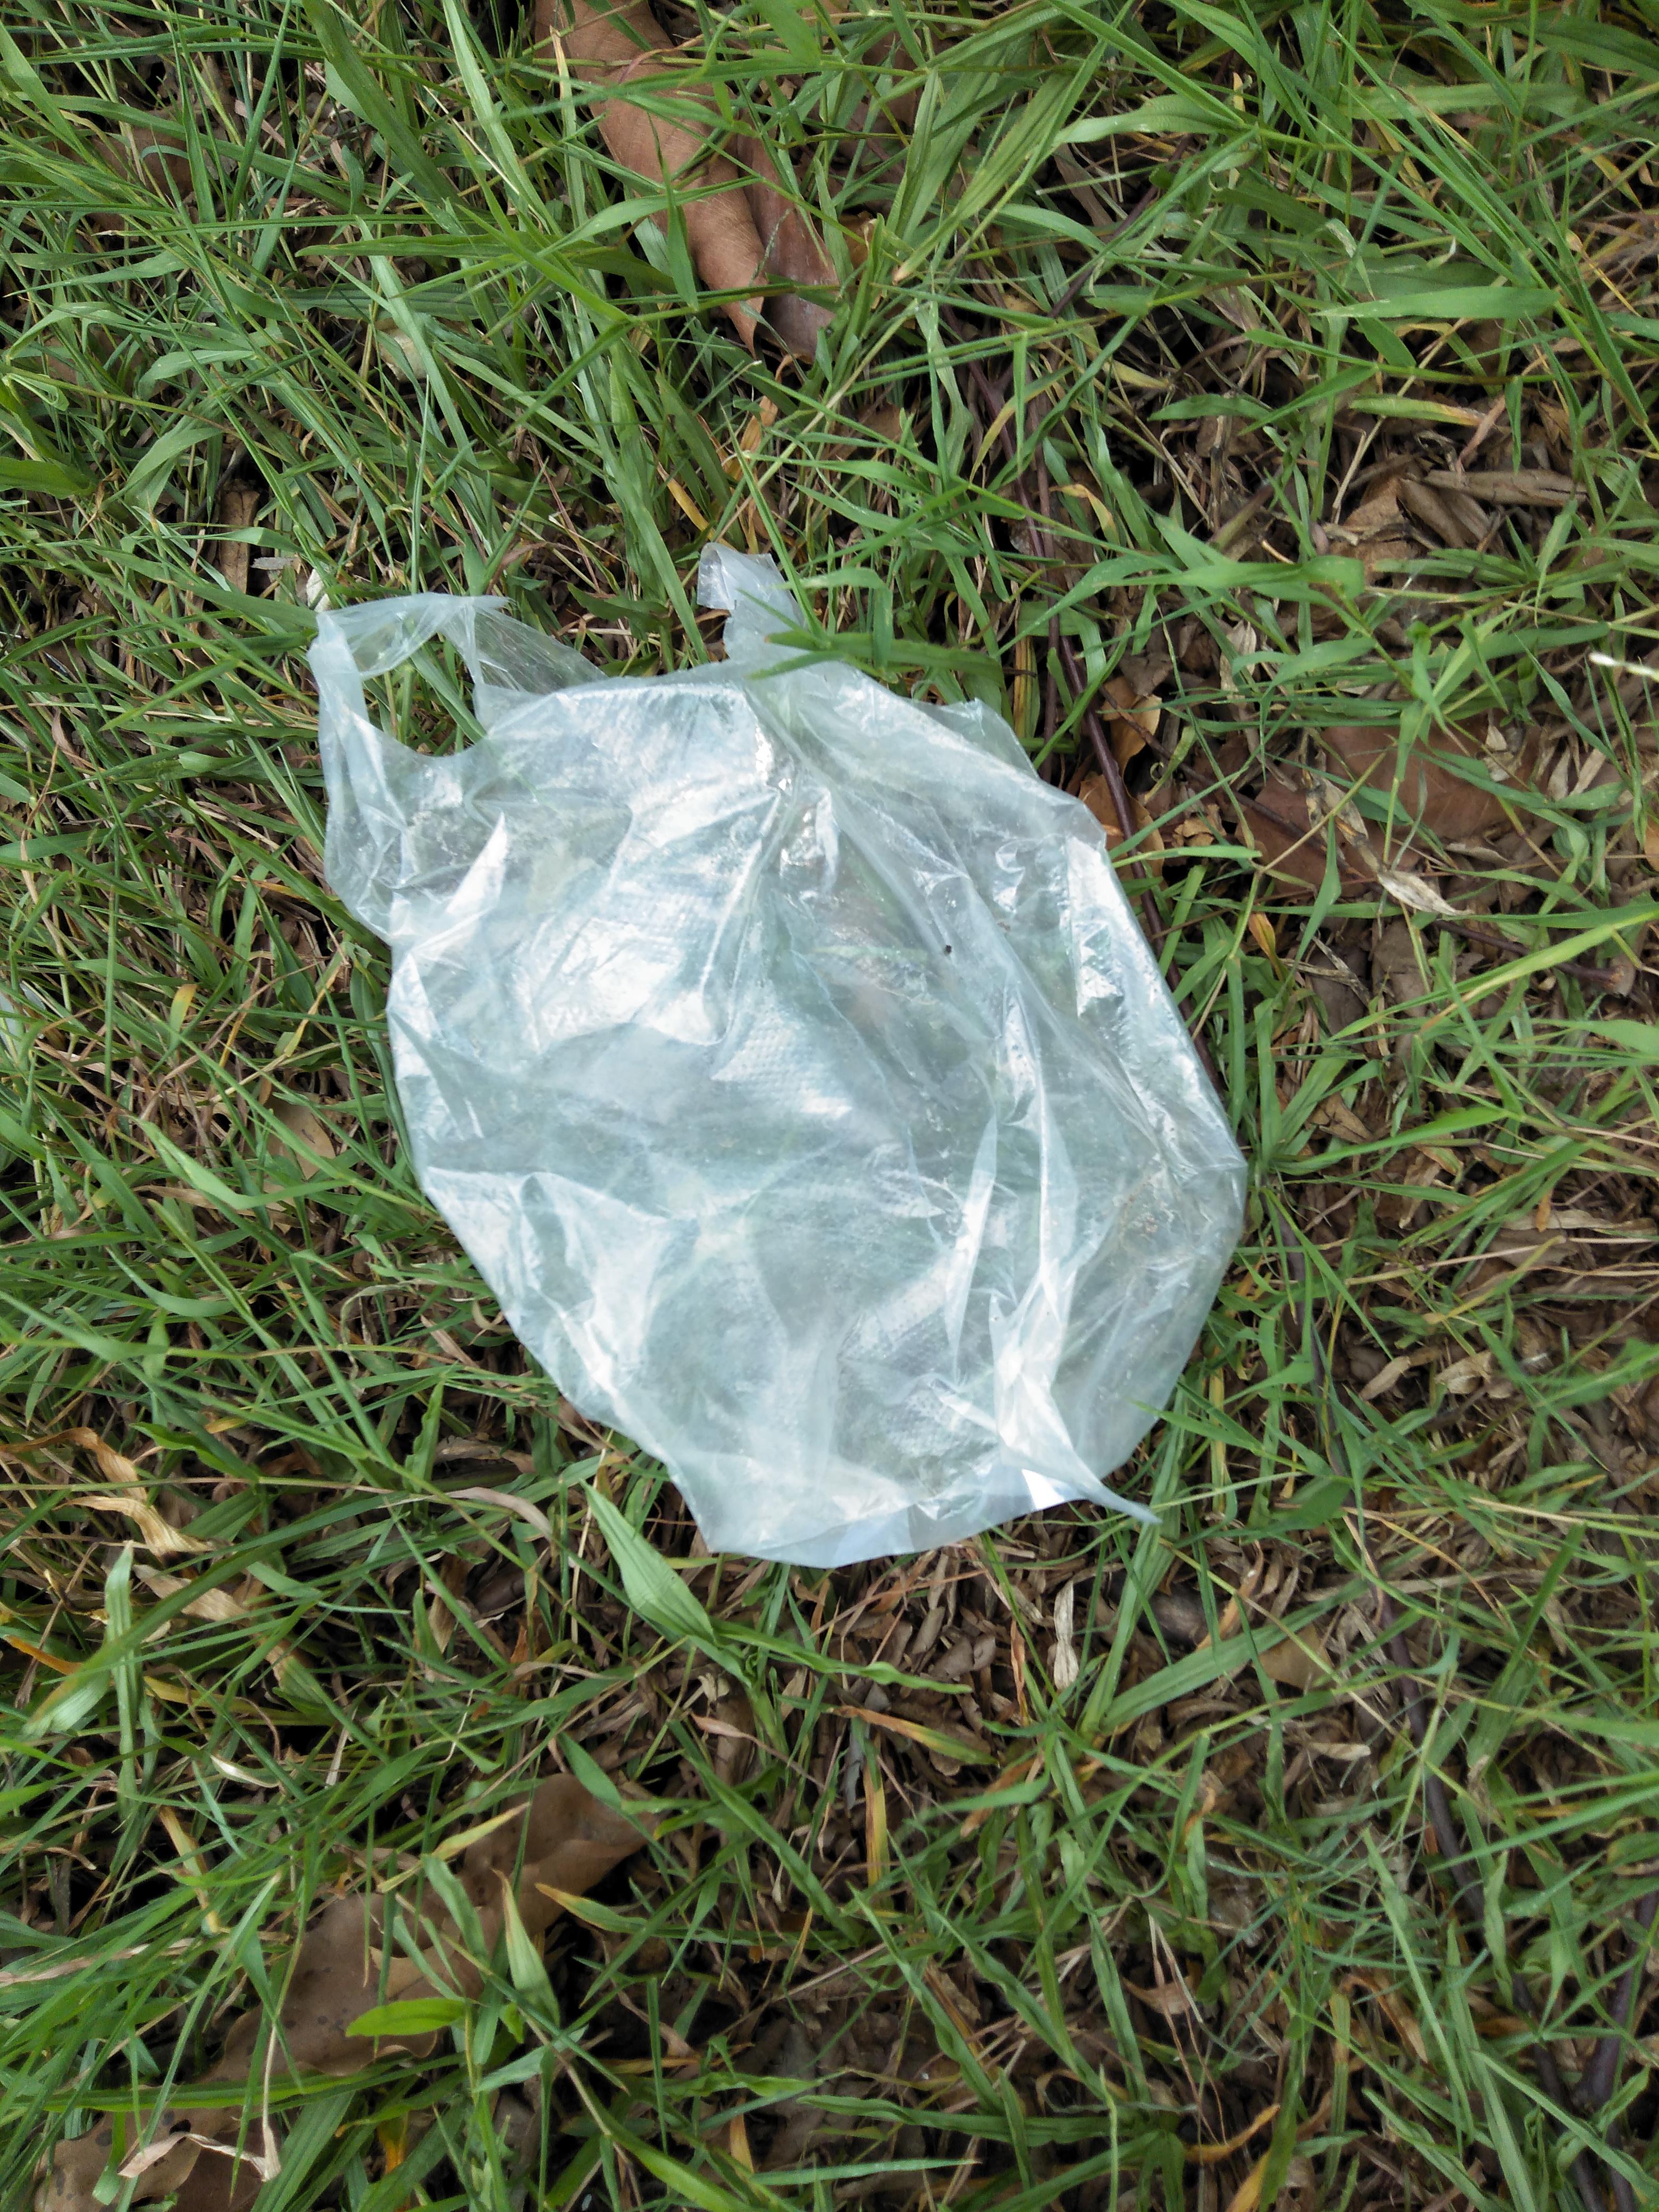
Object: Single-use carrier bag (Plastic bag & wrapper)